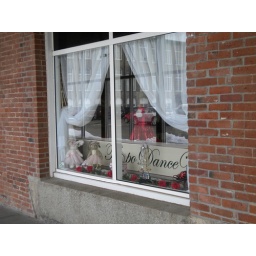
My old sign now in the window